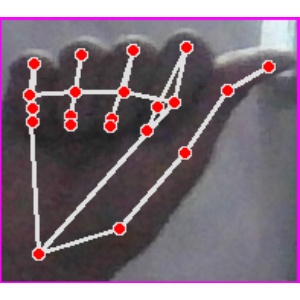
अक्षर: छ